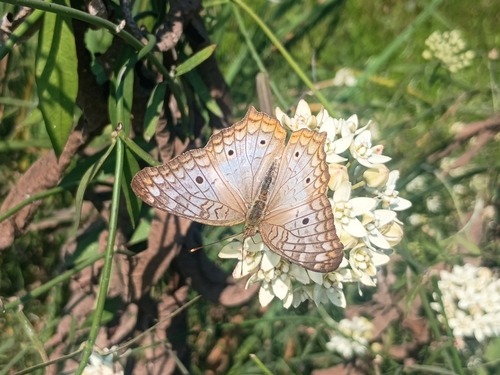
Scientific name: Anartia jatrophae
Common name: White peacock
Family: Nymphalidae
Order: Lepidoptera
Pollinator type: Primary pollinator
Habitat: Gardens, parks, and open areas
Geographic range: Southern United States to Argentina
Conservation status: Least Concern